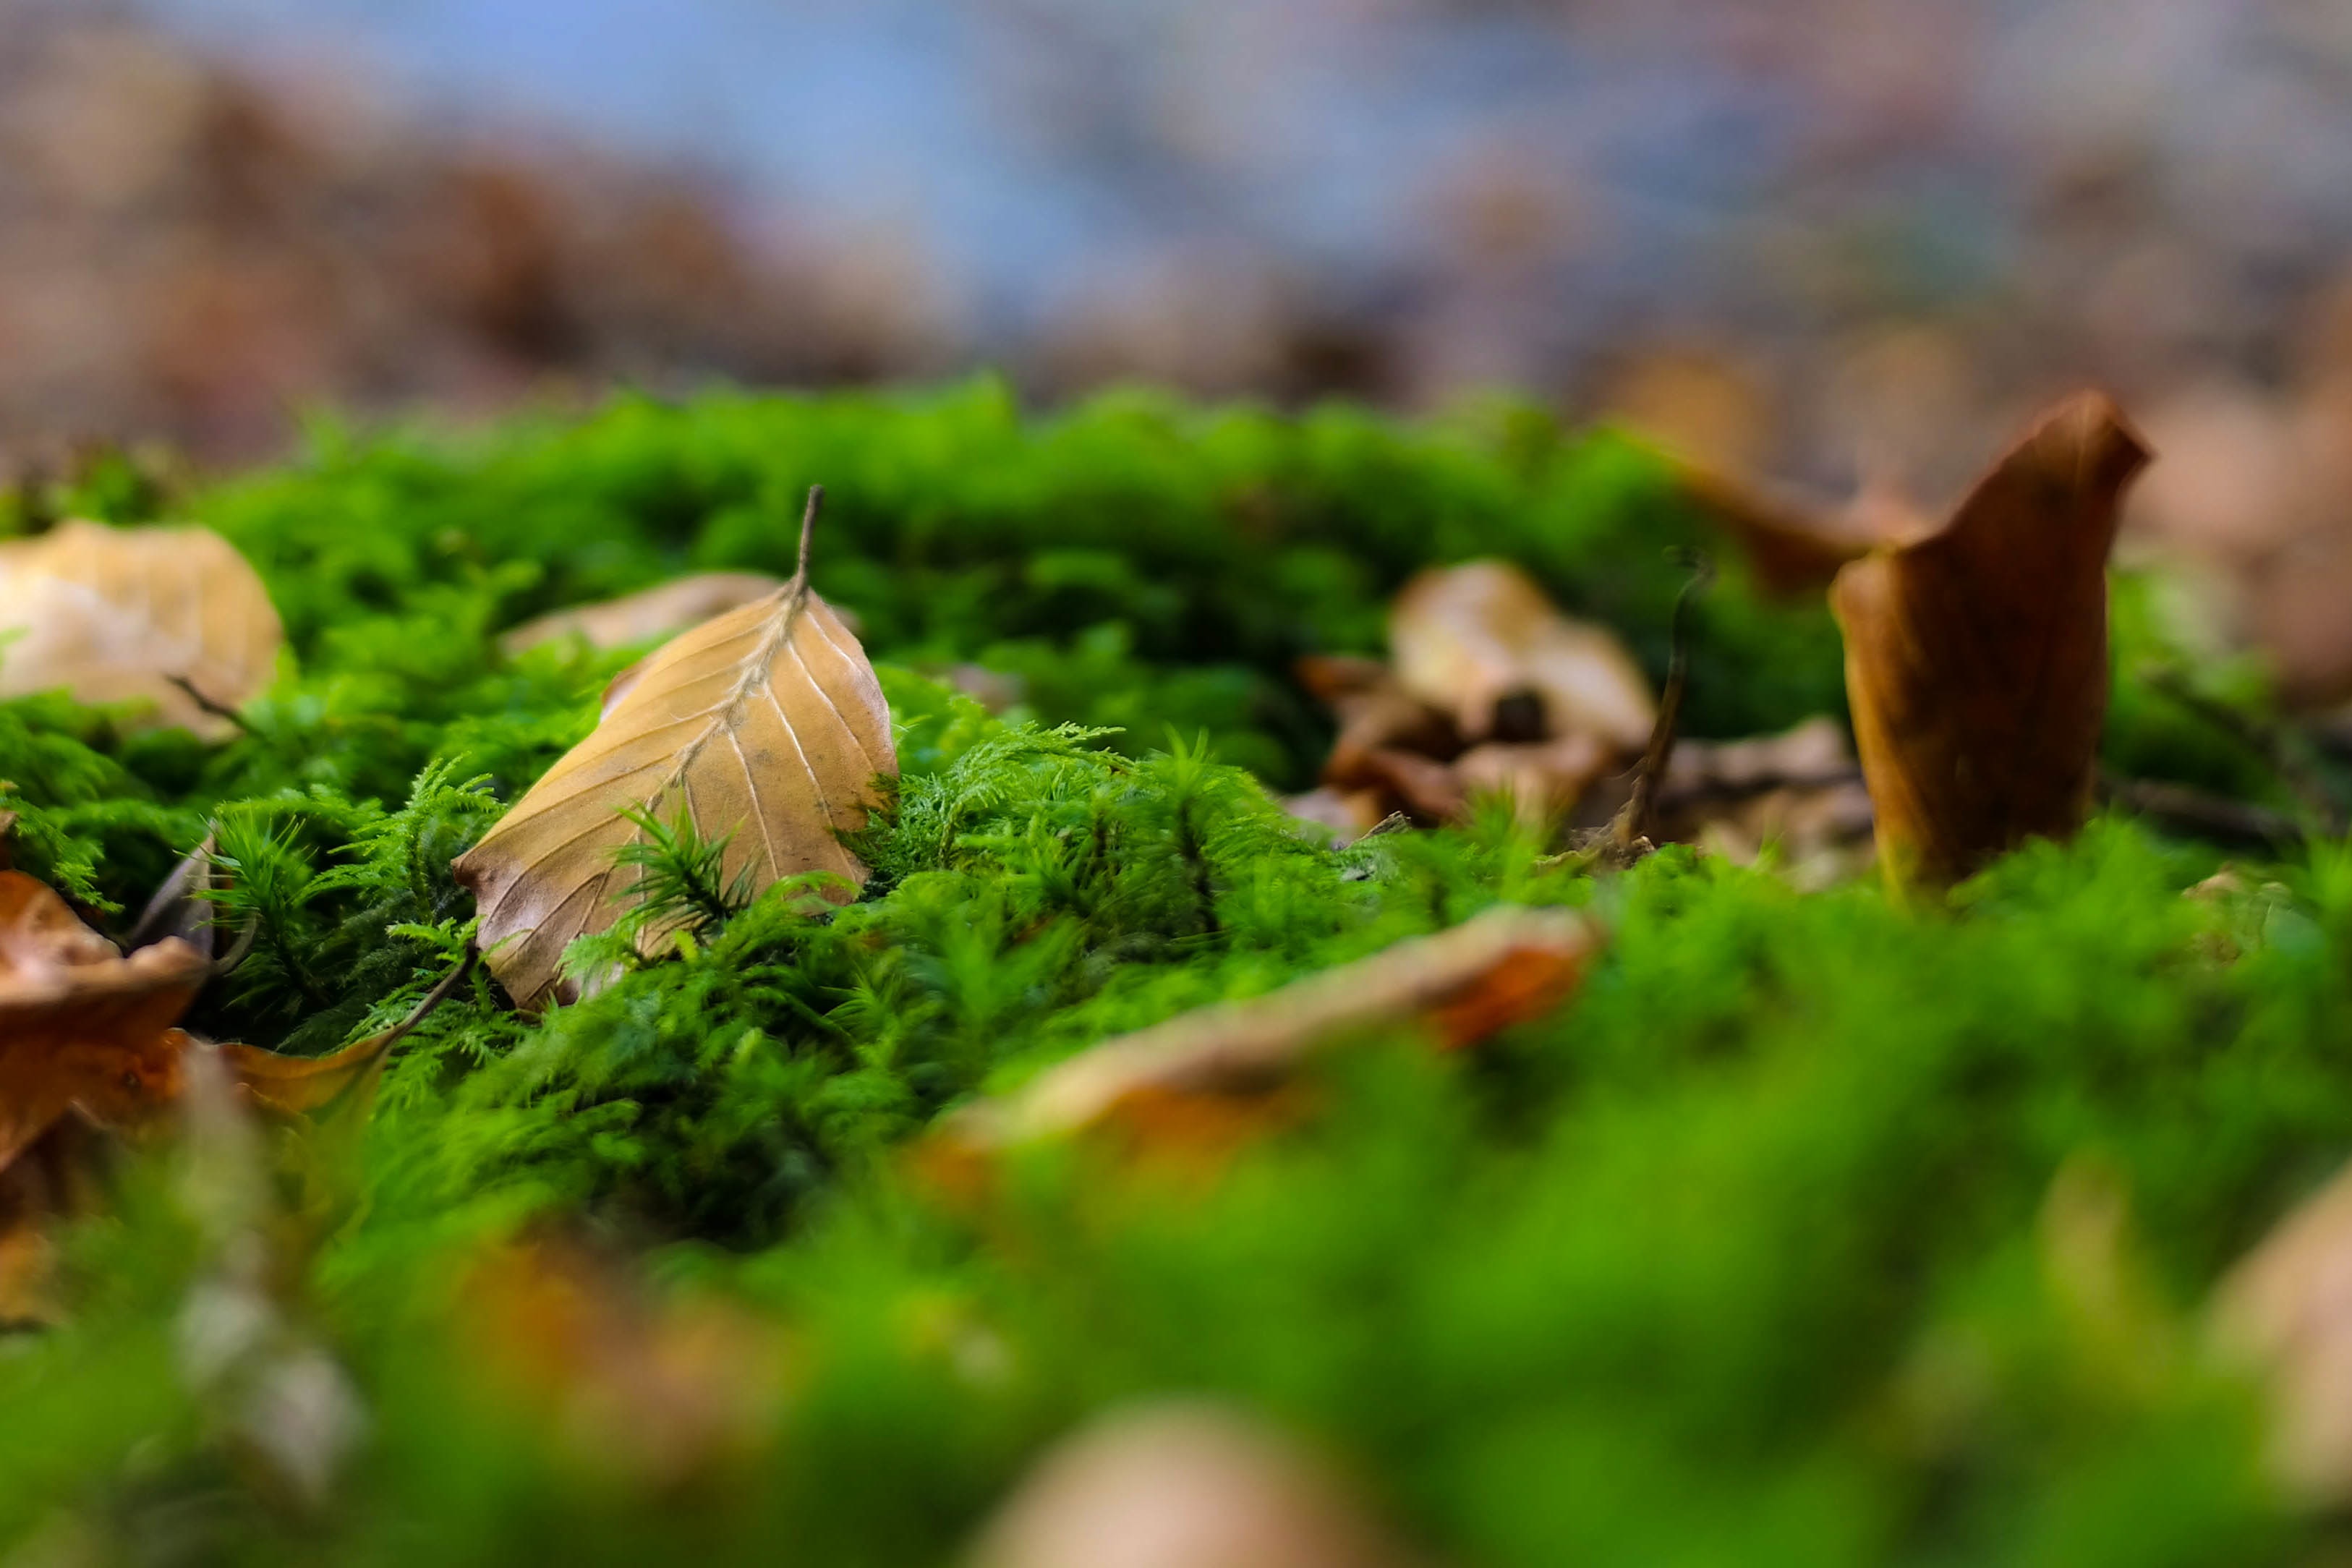
tree, nature, forest, grass, plant, lawn, leaf, flower, moss, wildlife, green, autumn, soil, flora, fauna, fungus, macro photography, grass family, non vascular land plant